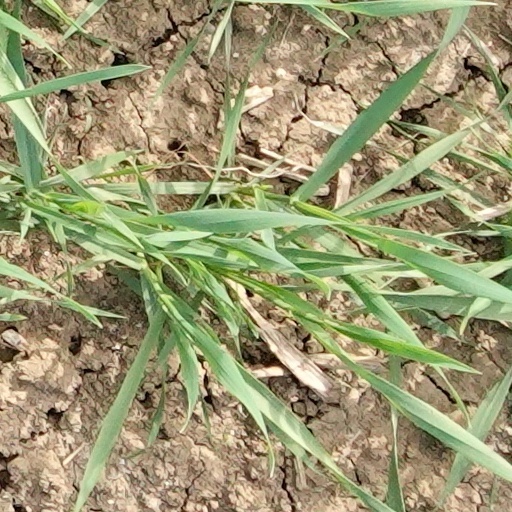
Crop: wheat